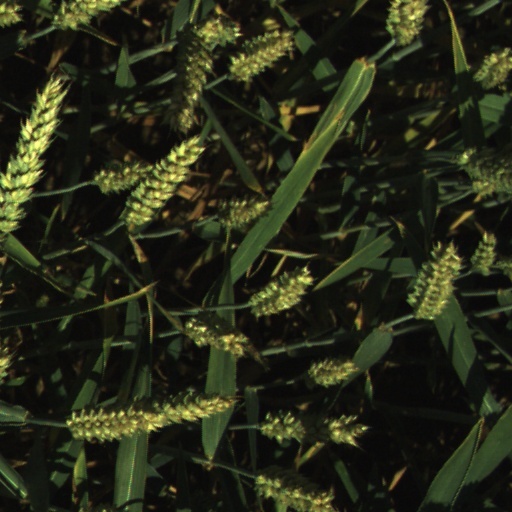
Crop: wheat